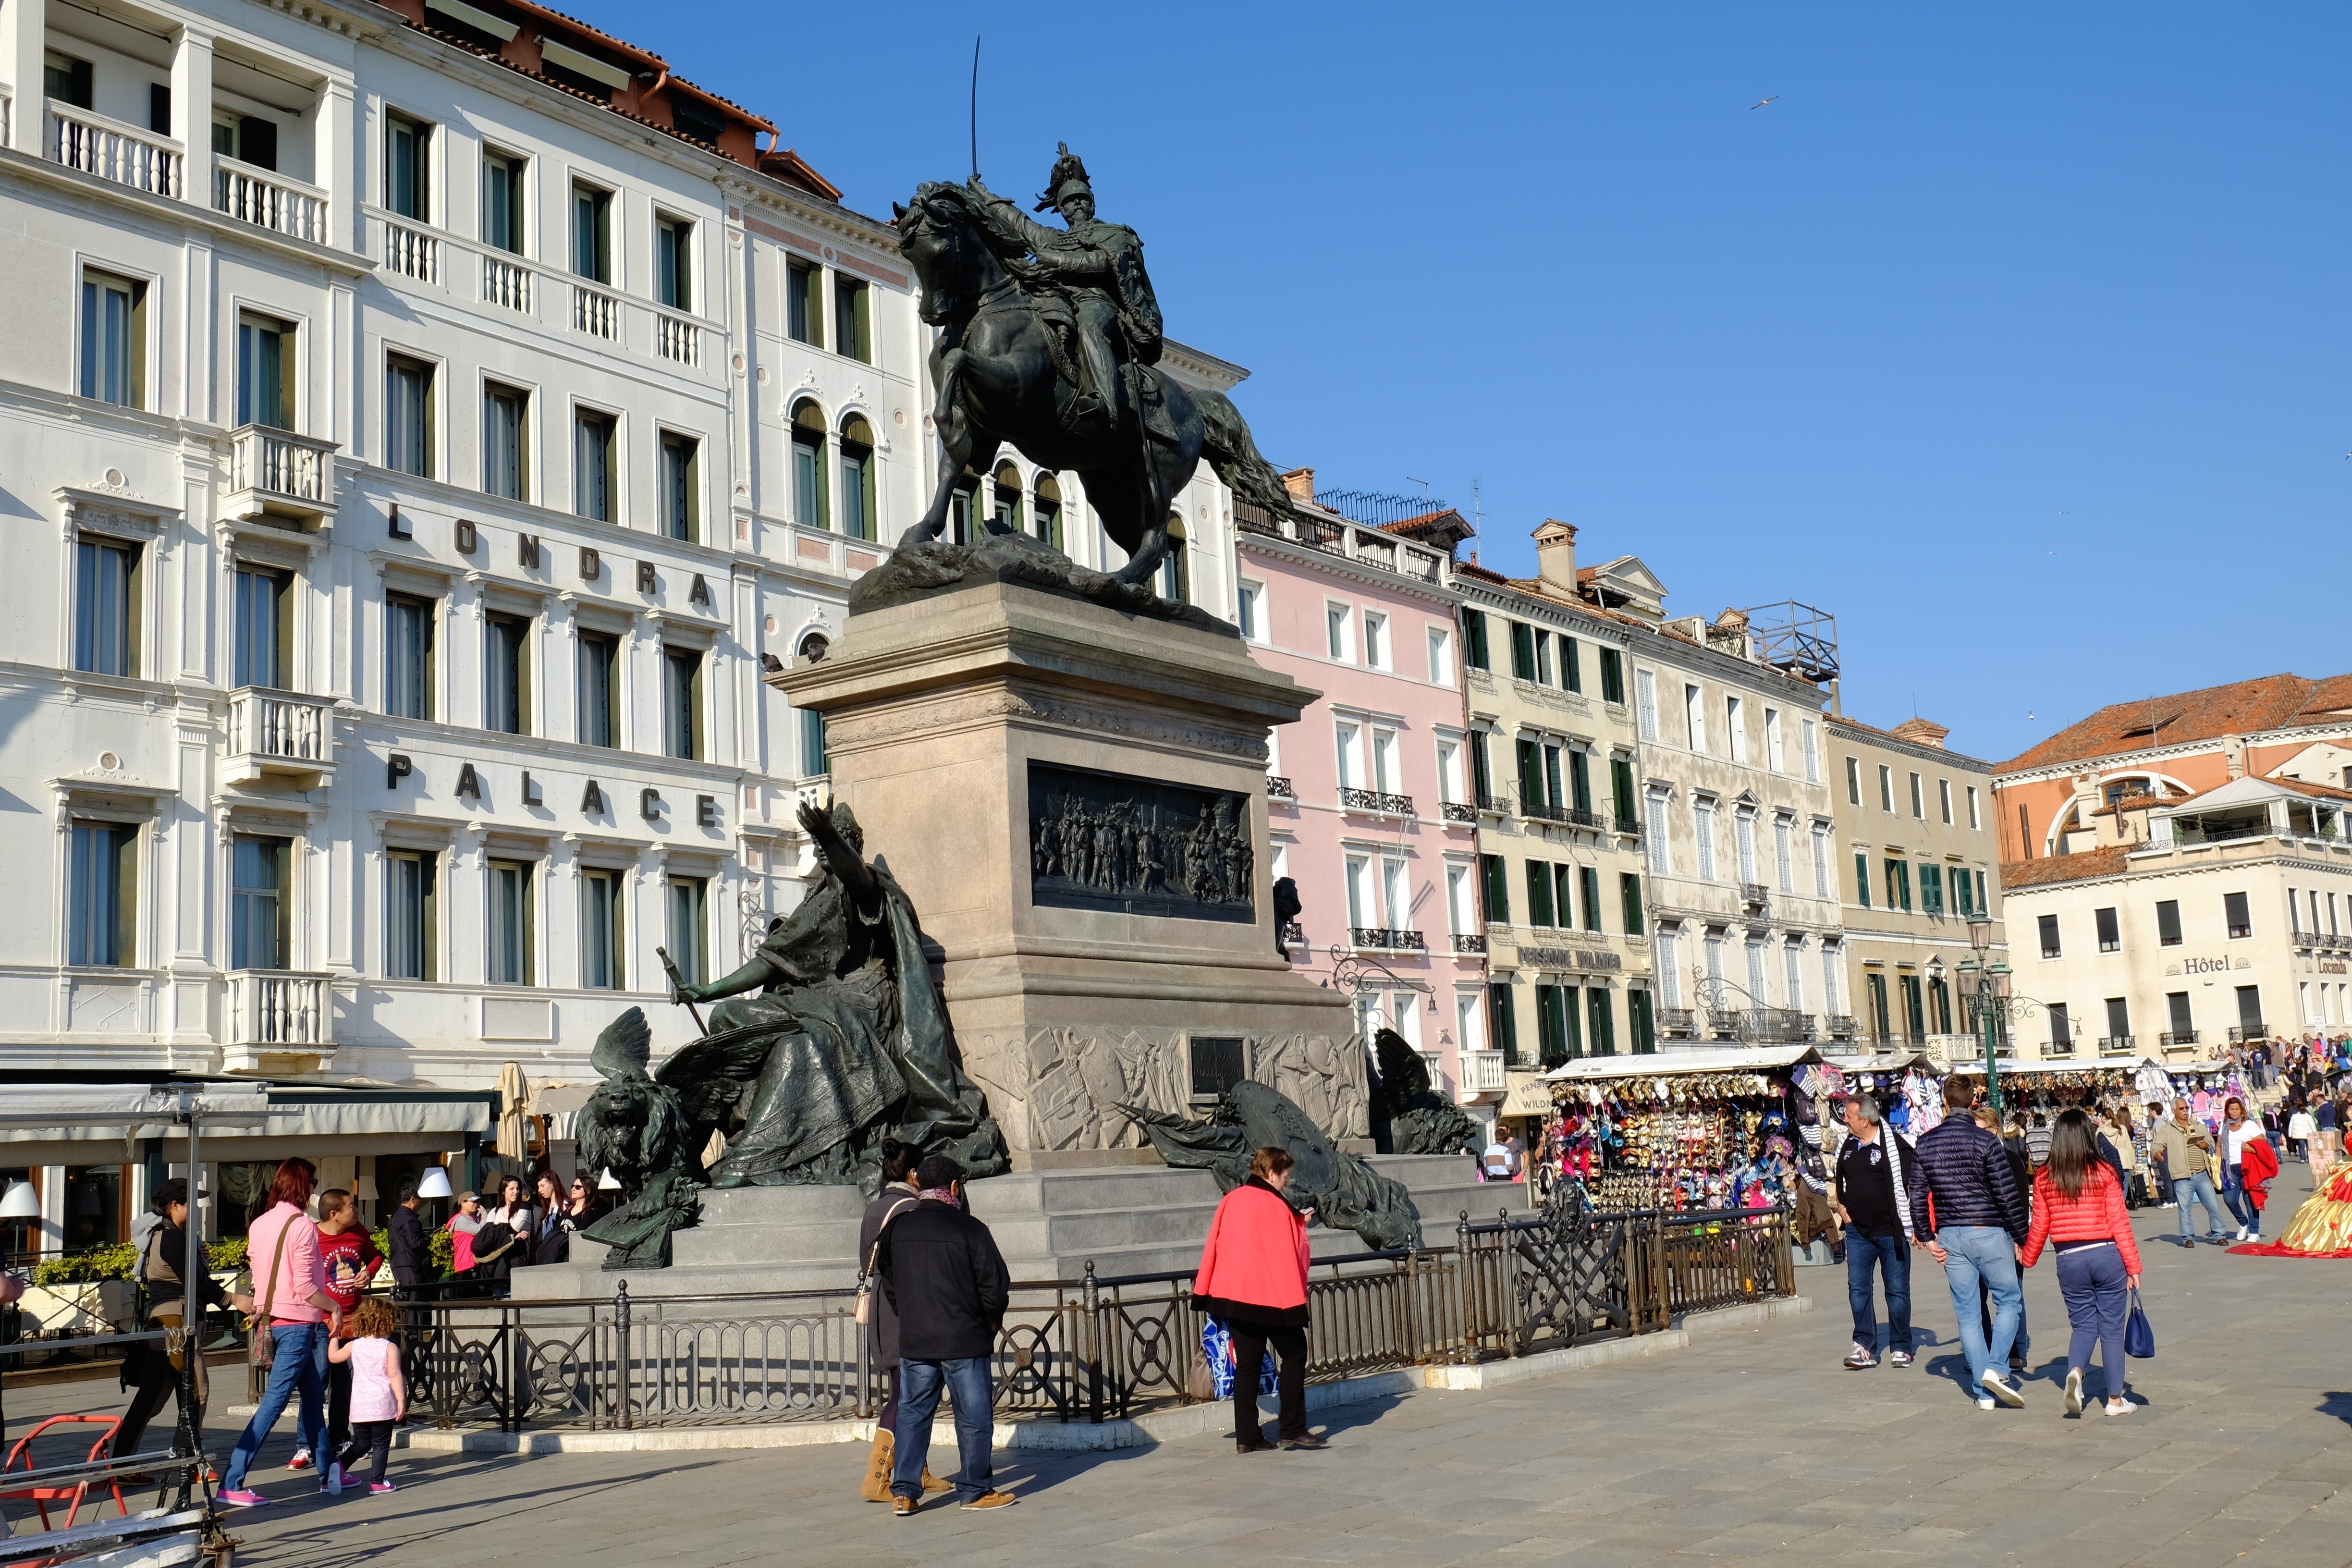
pedestrian, boardwalk, street, town, palace, city, walkway, cityscape, downtown, vacation, travel, plaza, landmark, italy, venice, tourism, public space, houses, town square, human settlement